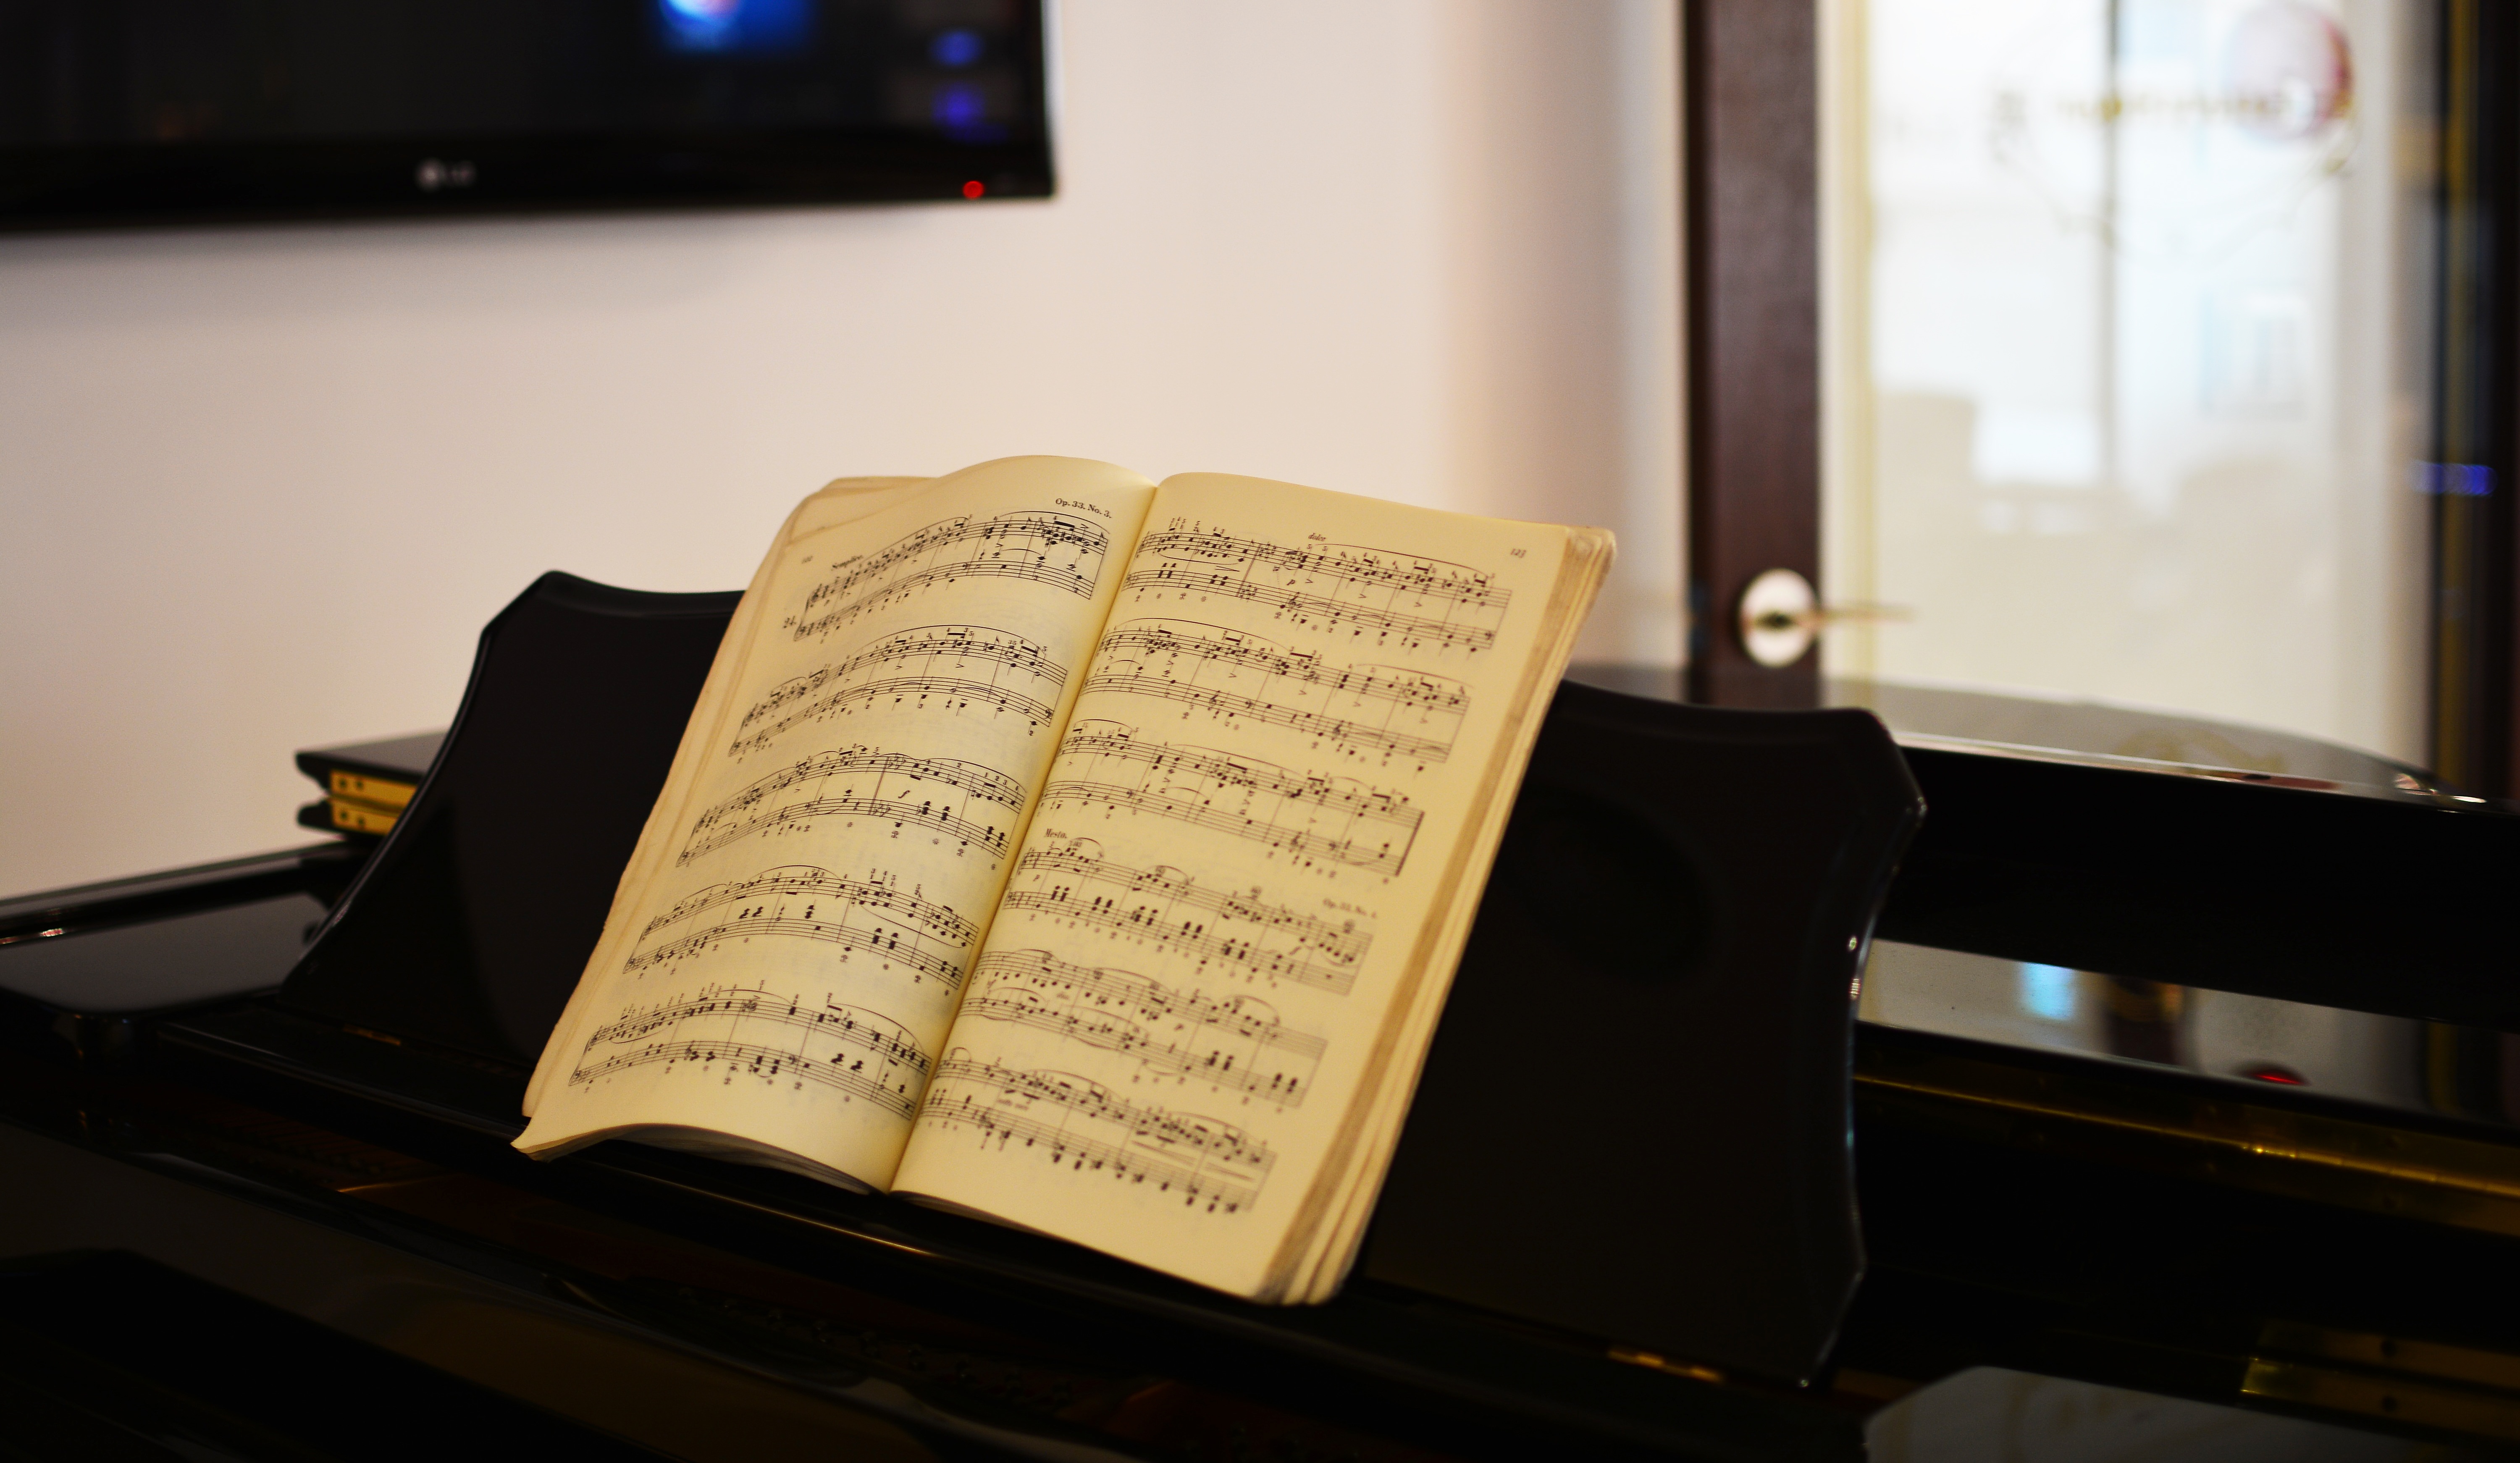
technology, instrument, piano, indoor, sheet music, design, string instrument, electronic device, o prophet